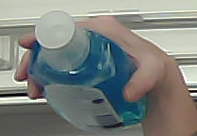
Product: sensodyne_mouthwash